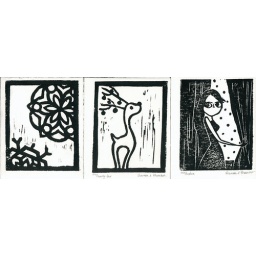
the snowflakes are by hans. the reindeer and the girl in window are mine.